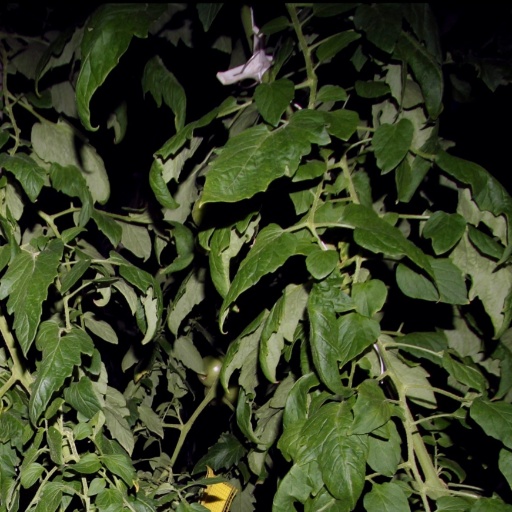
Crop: tomato